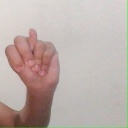
अक्षर: न